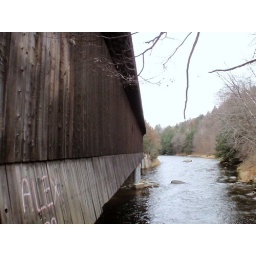
We have seen this bridge called the Chandler Bridge. It has a pier in the middle (a double span bridge).